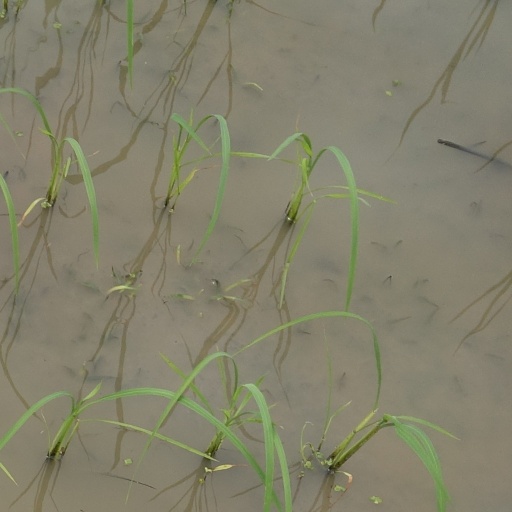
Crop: rice